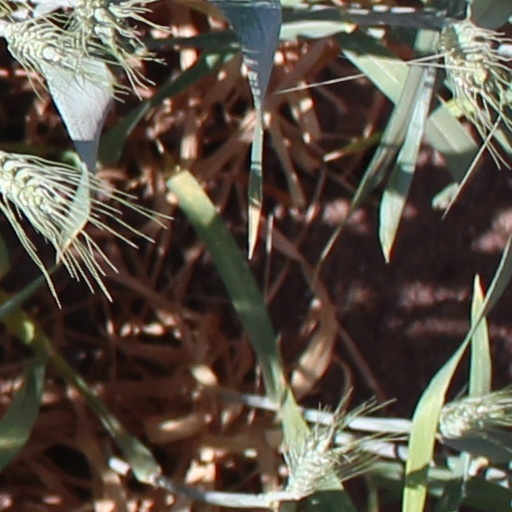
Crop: wheat